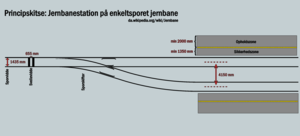
Jernbane / Infrastruktur / Sporteknik / Standardmål i Danmark
Illustration af perroner, sporskifte, sporvidde, svellevidde og afstanden mellem to spor.
Dette er en principskitse for et jernbanestation på en enkeltsporet jernbane.
En jernbane er en type af transport, der foregår på en specialdesignet skinnevej til transport af passagerer og gods med tog.